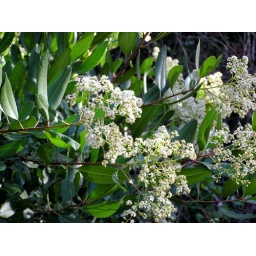
Toyons are blooming now. The flowers will be followed by red berries in the winter.